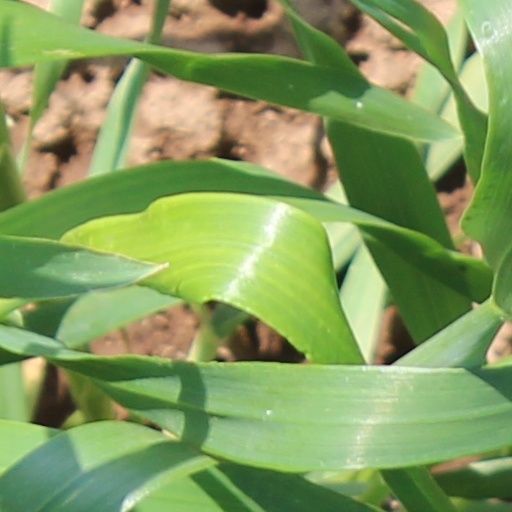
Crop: wheat